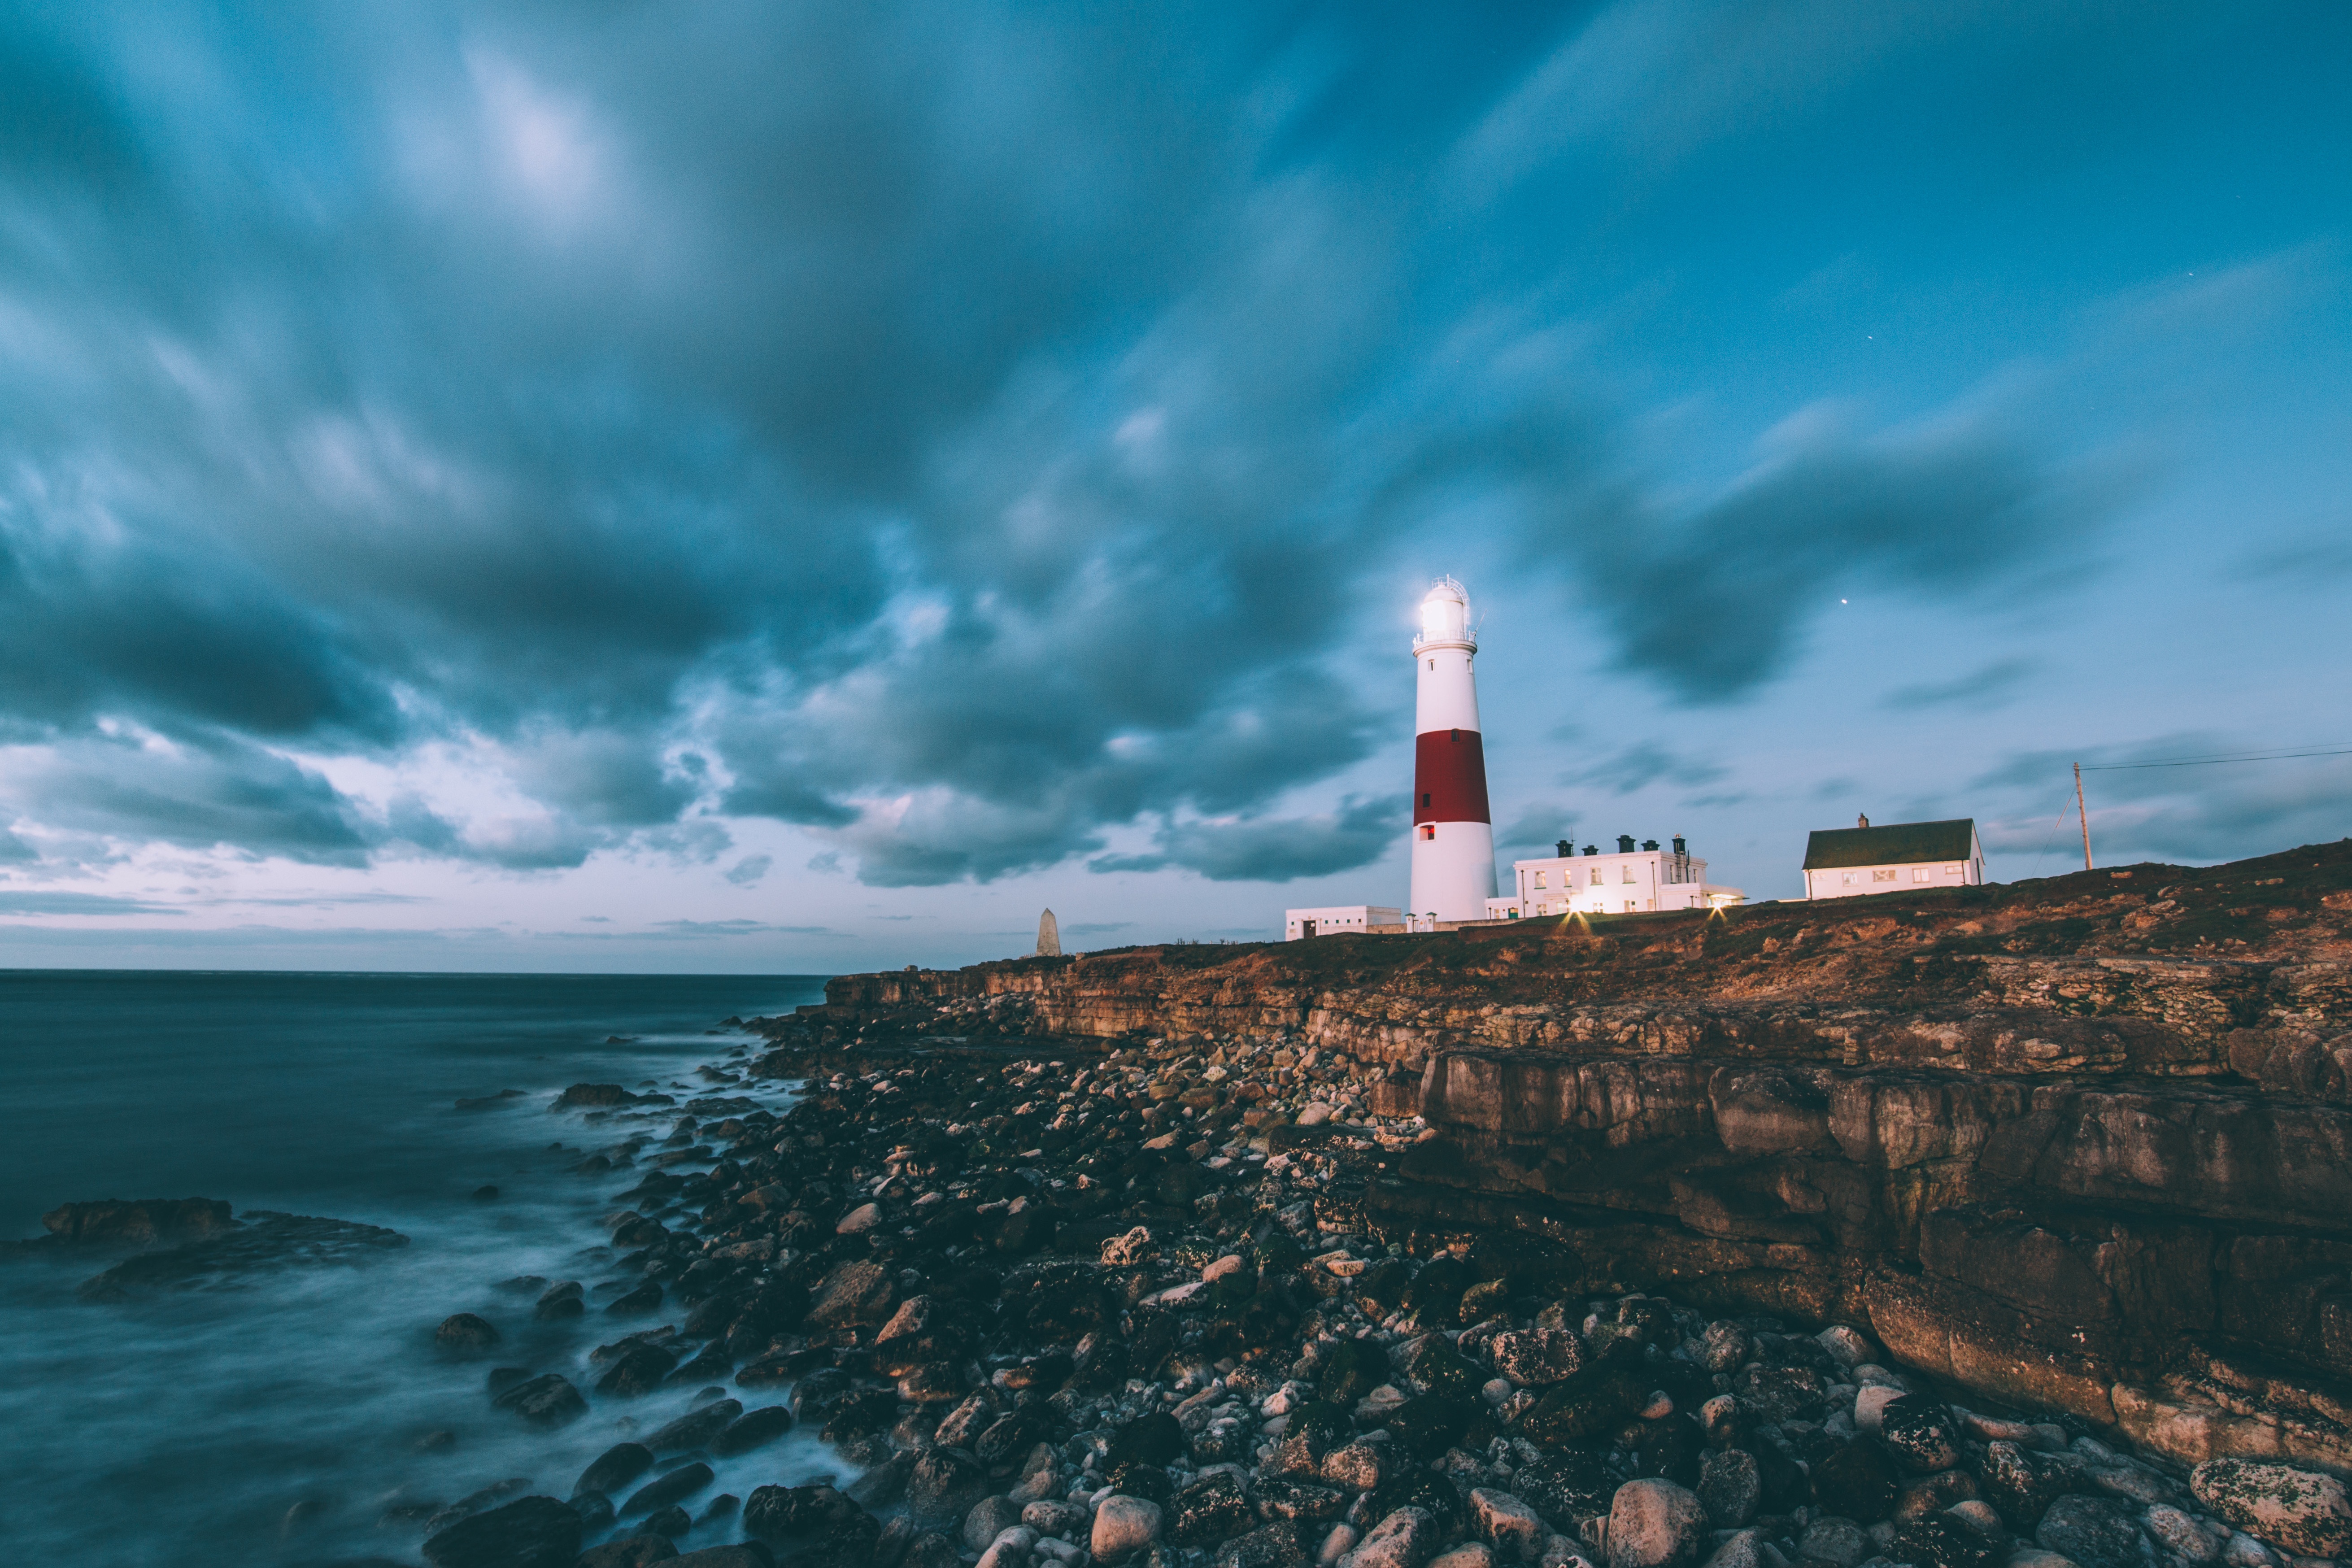
landscape, sea, coast, water, ocean, horizon, light, cloud, lighthouse, architecture, sky, sunset, sunlight, morning, shore, wave, wind, building, dawn, travel, coastline, dusk, evening, reflection, tower, scenic, landmark, harbor, beacon, seashore, light house, nautical, marine, safety, navigation, maritime, guide, cape, searchlight, atmosphere of earth